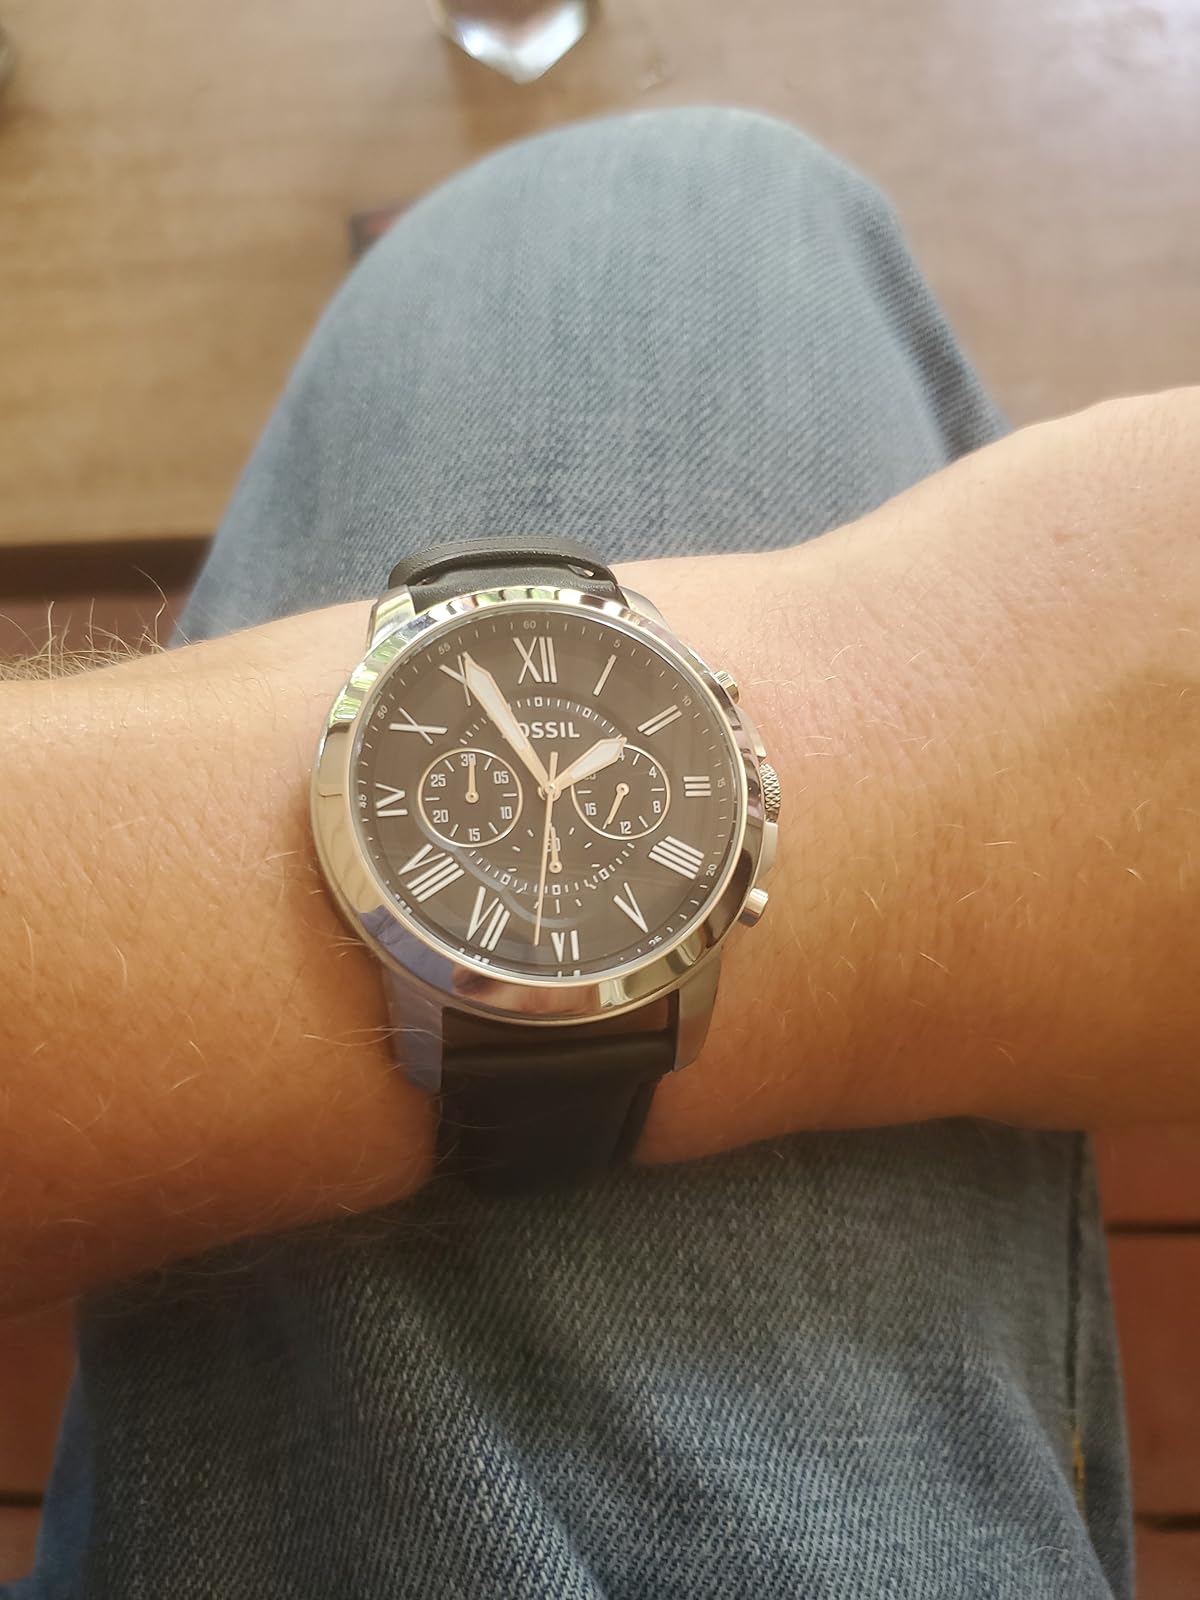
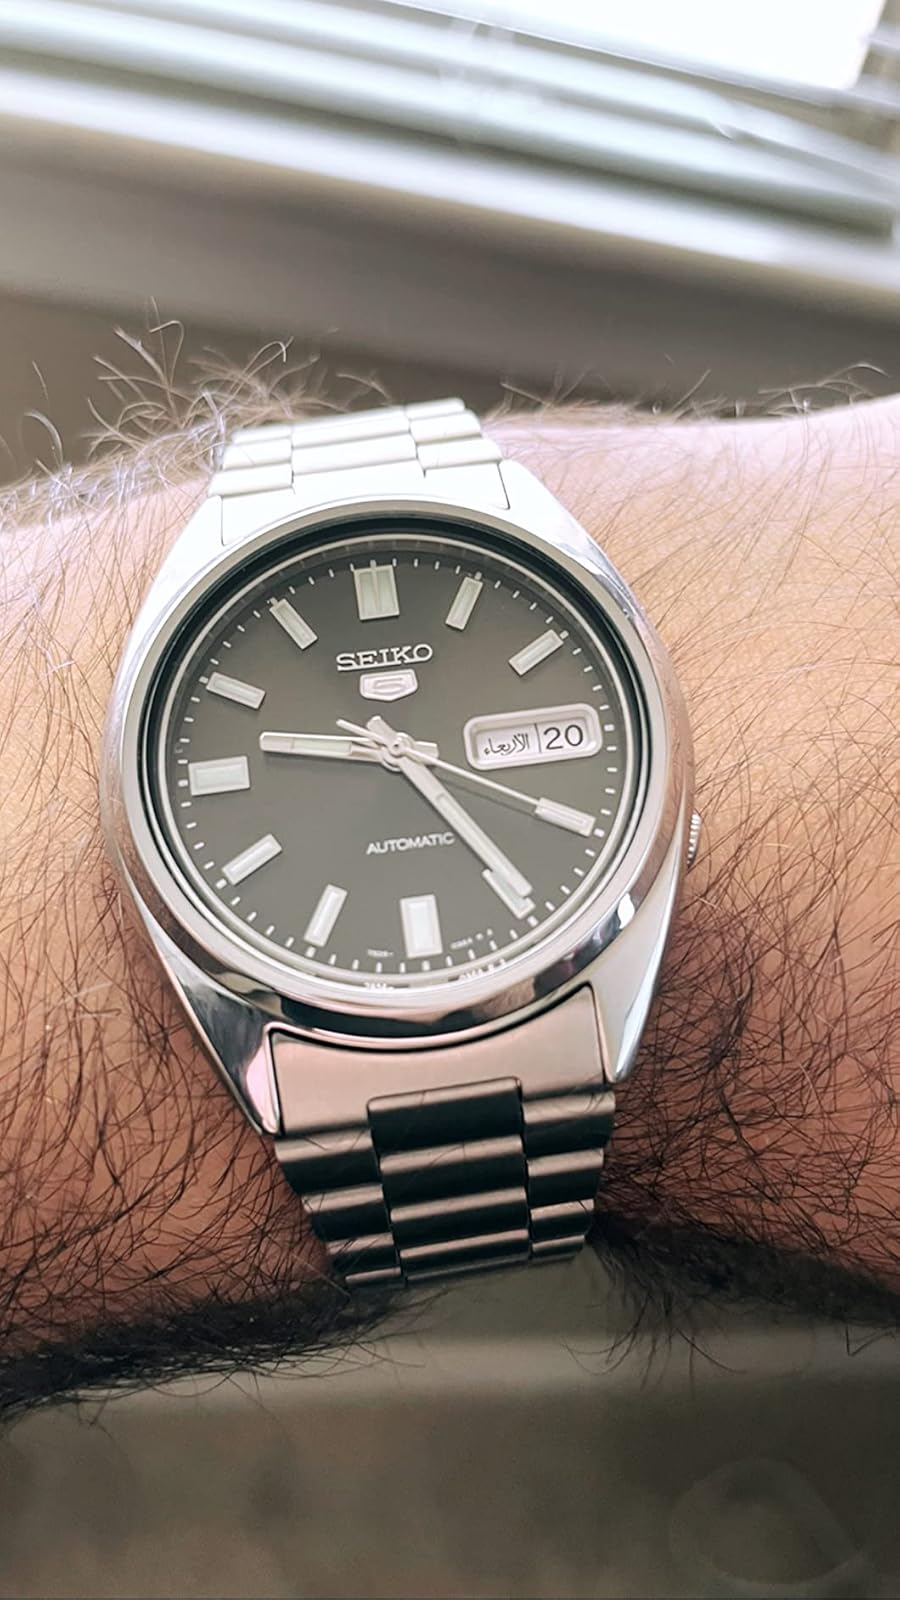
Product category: accessories_watch
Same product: no